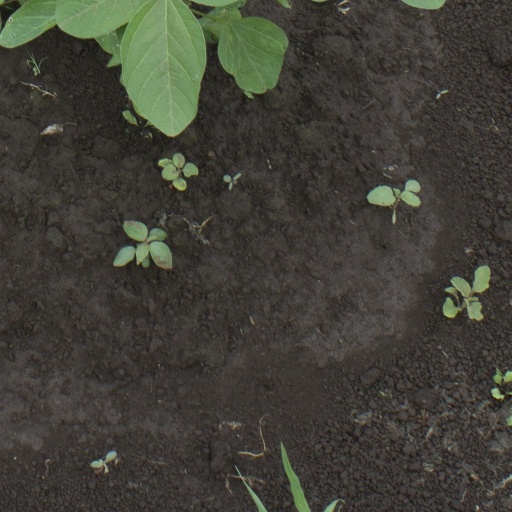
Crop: soybean